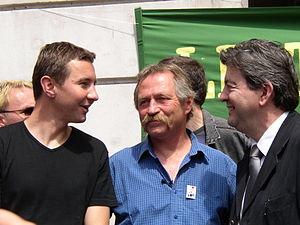
Paris (Île-de-France, France)
Jean-Luc Mélenchon [ ʒɑ̃lyk melɑ̃ʃɔ̃], né le 19 août 1951 à Tanger, est un homme politique français.